Binary tiling

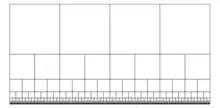
A portion of a binary tiling displayed in the Poincaré half-plane model. The horizontal lines correspond to horocycles in the hyperbolic plane, and the vertical line segments correspond to hyperbolic lines.

A tiling of a surface is a covering of the surface by geometric shapes, called tiles, with no overlaps and no gaps. An example is the familiar tiling of the Euclidean plane by squares, meeting edge-to-edge, as seen for instance in many bathrooms. When all the tiles have the same shape and size (they are all congruent), the tiling is called a monohedral tiling, and the shape of the tiles is called the prototile of the tiling. The binary tilings are monohedral tilings of the hyperbolic plane, a kind of non-Euclidean geometry with different notions of length, area, congruence, and symmetry than the Euclidean plane.